Cho PD

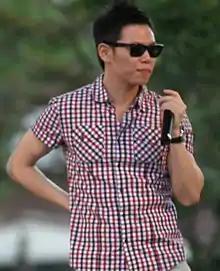
Cho in 2010

Cho Joong-hoon (born January 27, 1976), better known by his stage name Cho PD, is a South Korean record producer, rapper, and the founder of record label Stardom Entertainment. Producing his own music for himself and his crew Stardom (his company's eponym), he rose to prominence through the internet then debuted in 1998. Later, he also would support other artists like Psy, Verbal Jint and a young Dok2 earlier in their careers. After twelve years, he briefly "retired" from music in 2010. However, he came out of retirement in 2011 with his two studio albums, "State of the Art" and "Art of Business".